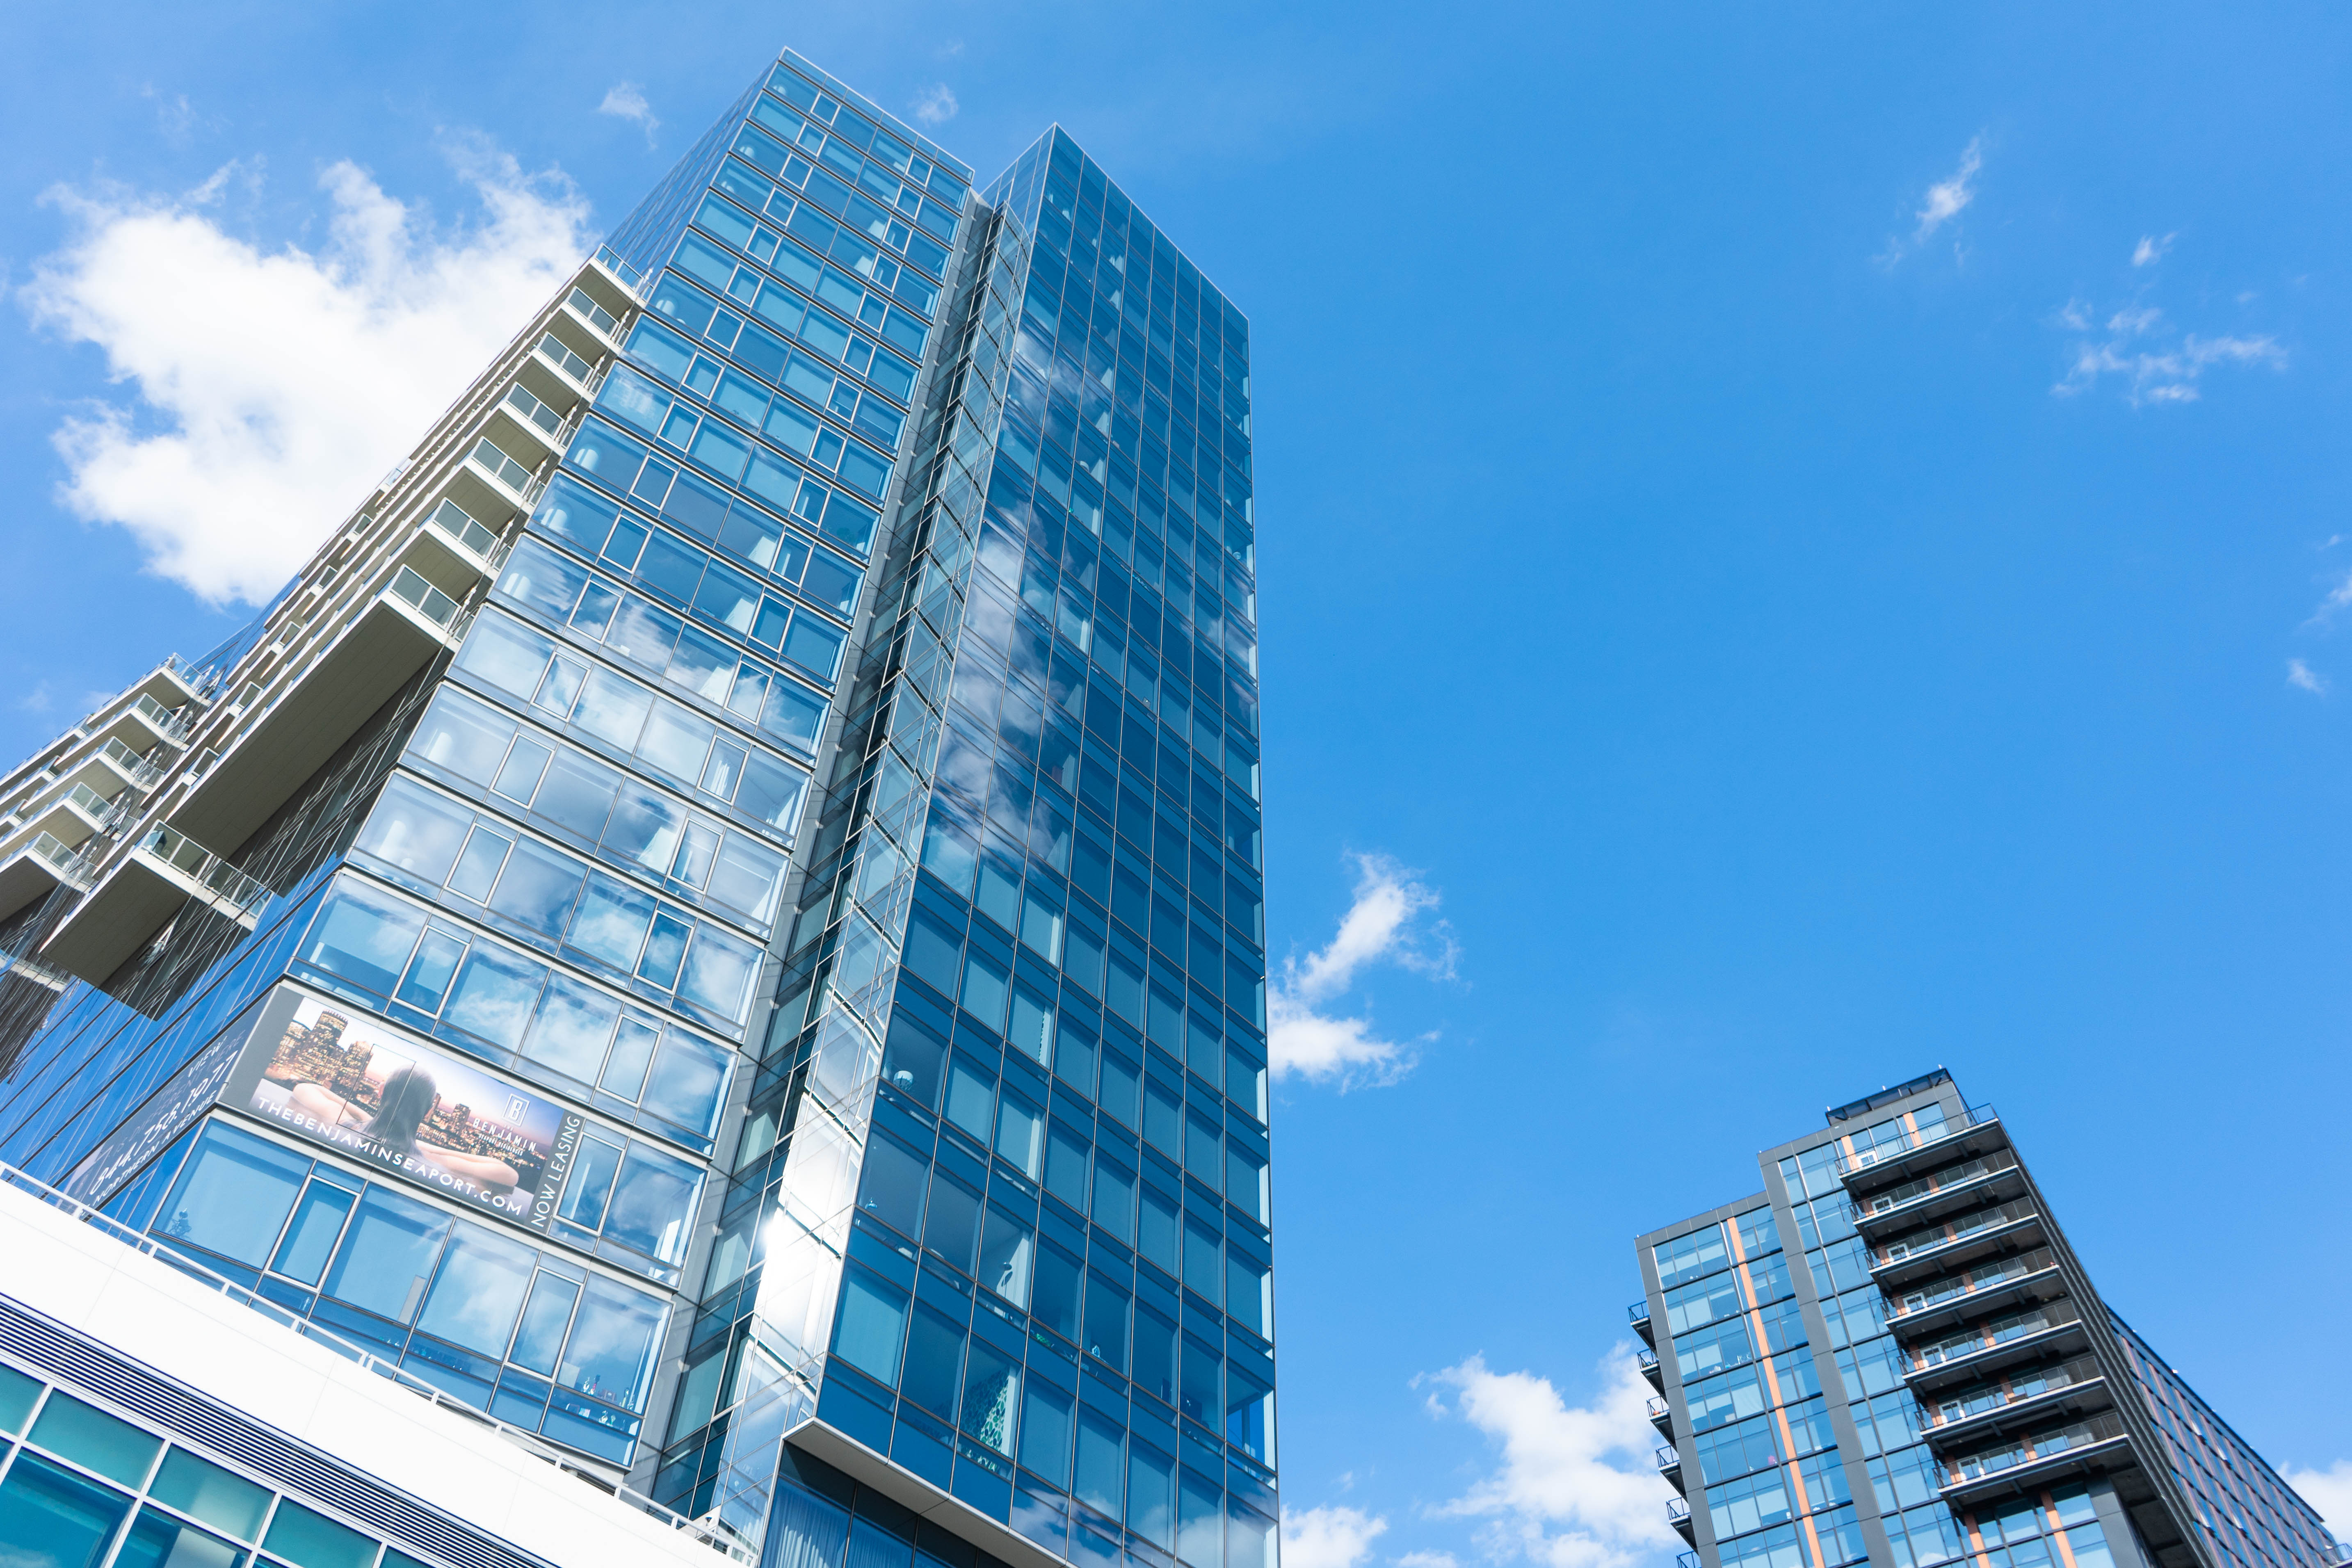
cloud, sky, skyscraper, building, daytime, blue, azure, tower block, urban design, line, condominium, residential area, city, commercial building, tower, facade, metropolitan area, symmetry, metropolis, electric blue, cityscape, glass, mixed use, apartment, headquarters, window, reflection, engineering, house, cumulus, daylighting, downtown, corporate headquarters, company